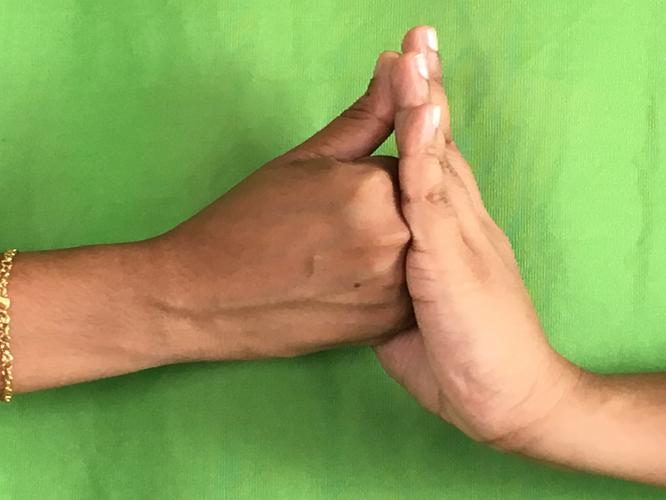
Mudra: Shanka
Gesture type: double_hand